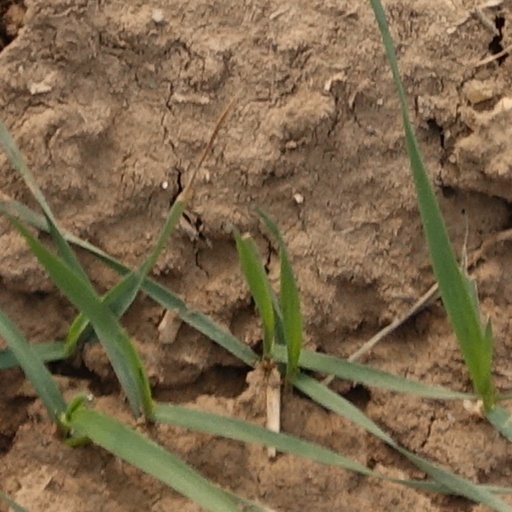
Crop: wheat